Craig Candeto

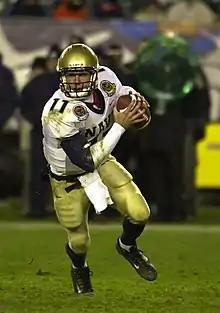
Candeto scrambles during the 2003 Army–Navy Game

After high school, Candeto was recruited by Paul Johnson at Georgia Southern, but chose to attend the United States Naval Academy. Although military service was initially not attractive for Candeto, the concept eventually appealed to him, while his uncle was also a United States Marine Corps veteran who served in the Gulf War. Georgia Tech also expressed interest in him, but did not want him to play baseball.